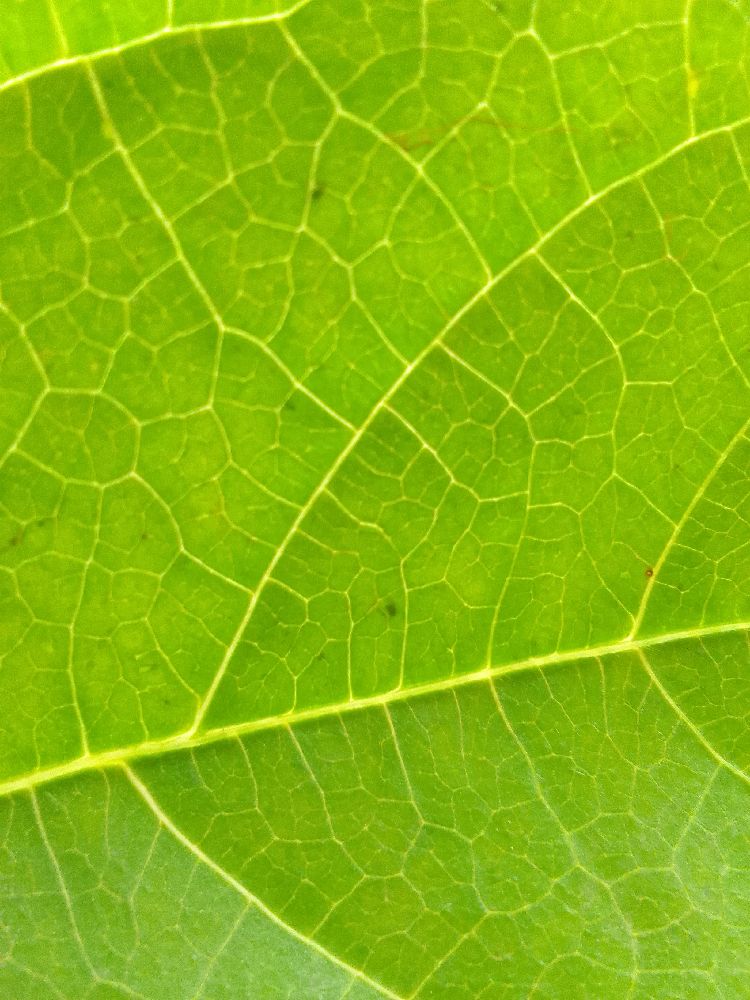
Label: healthy